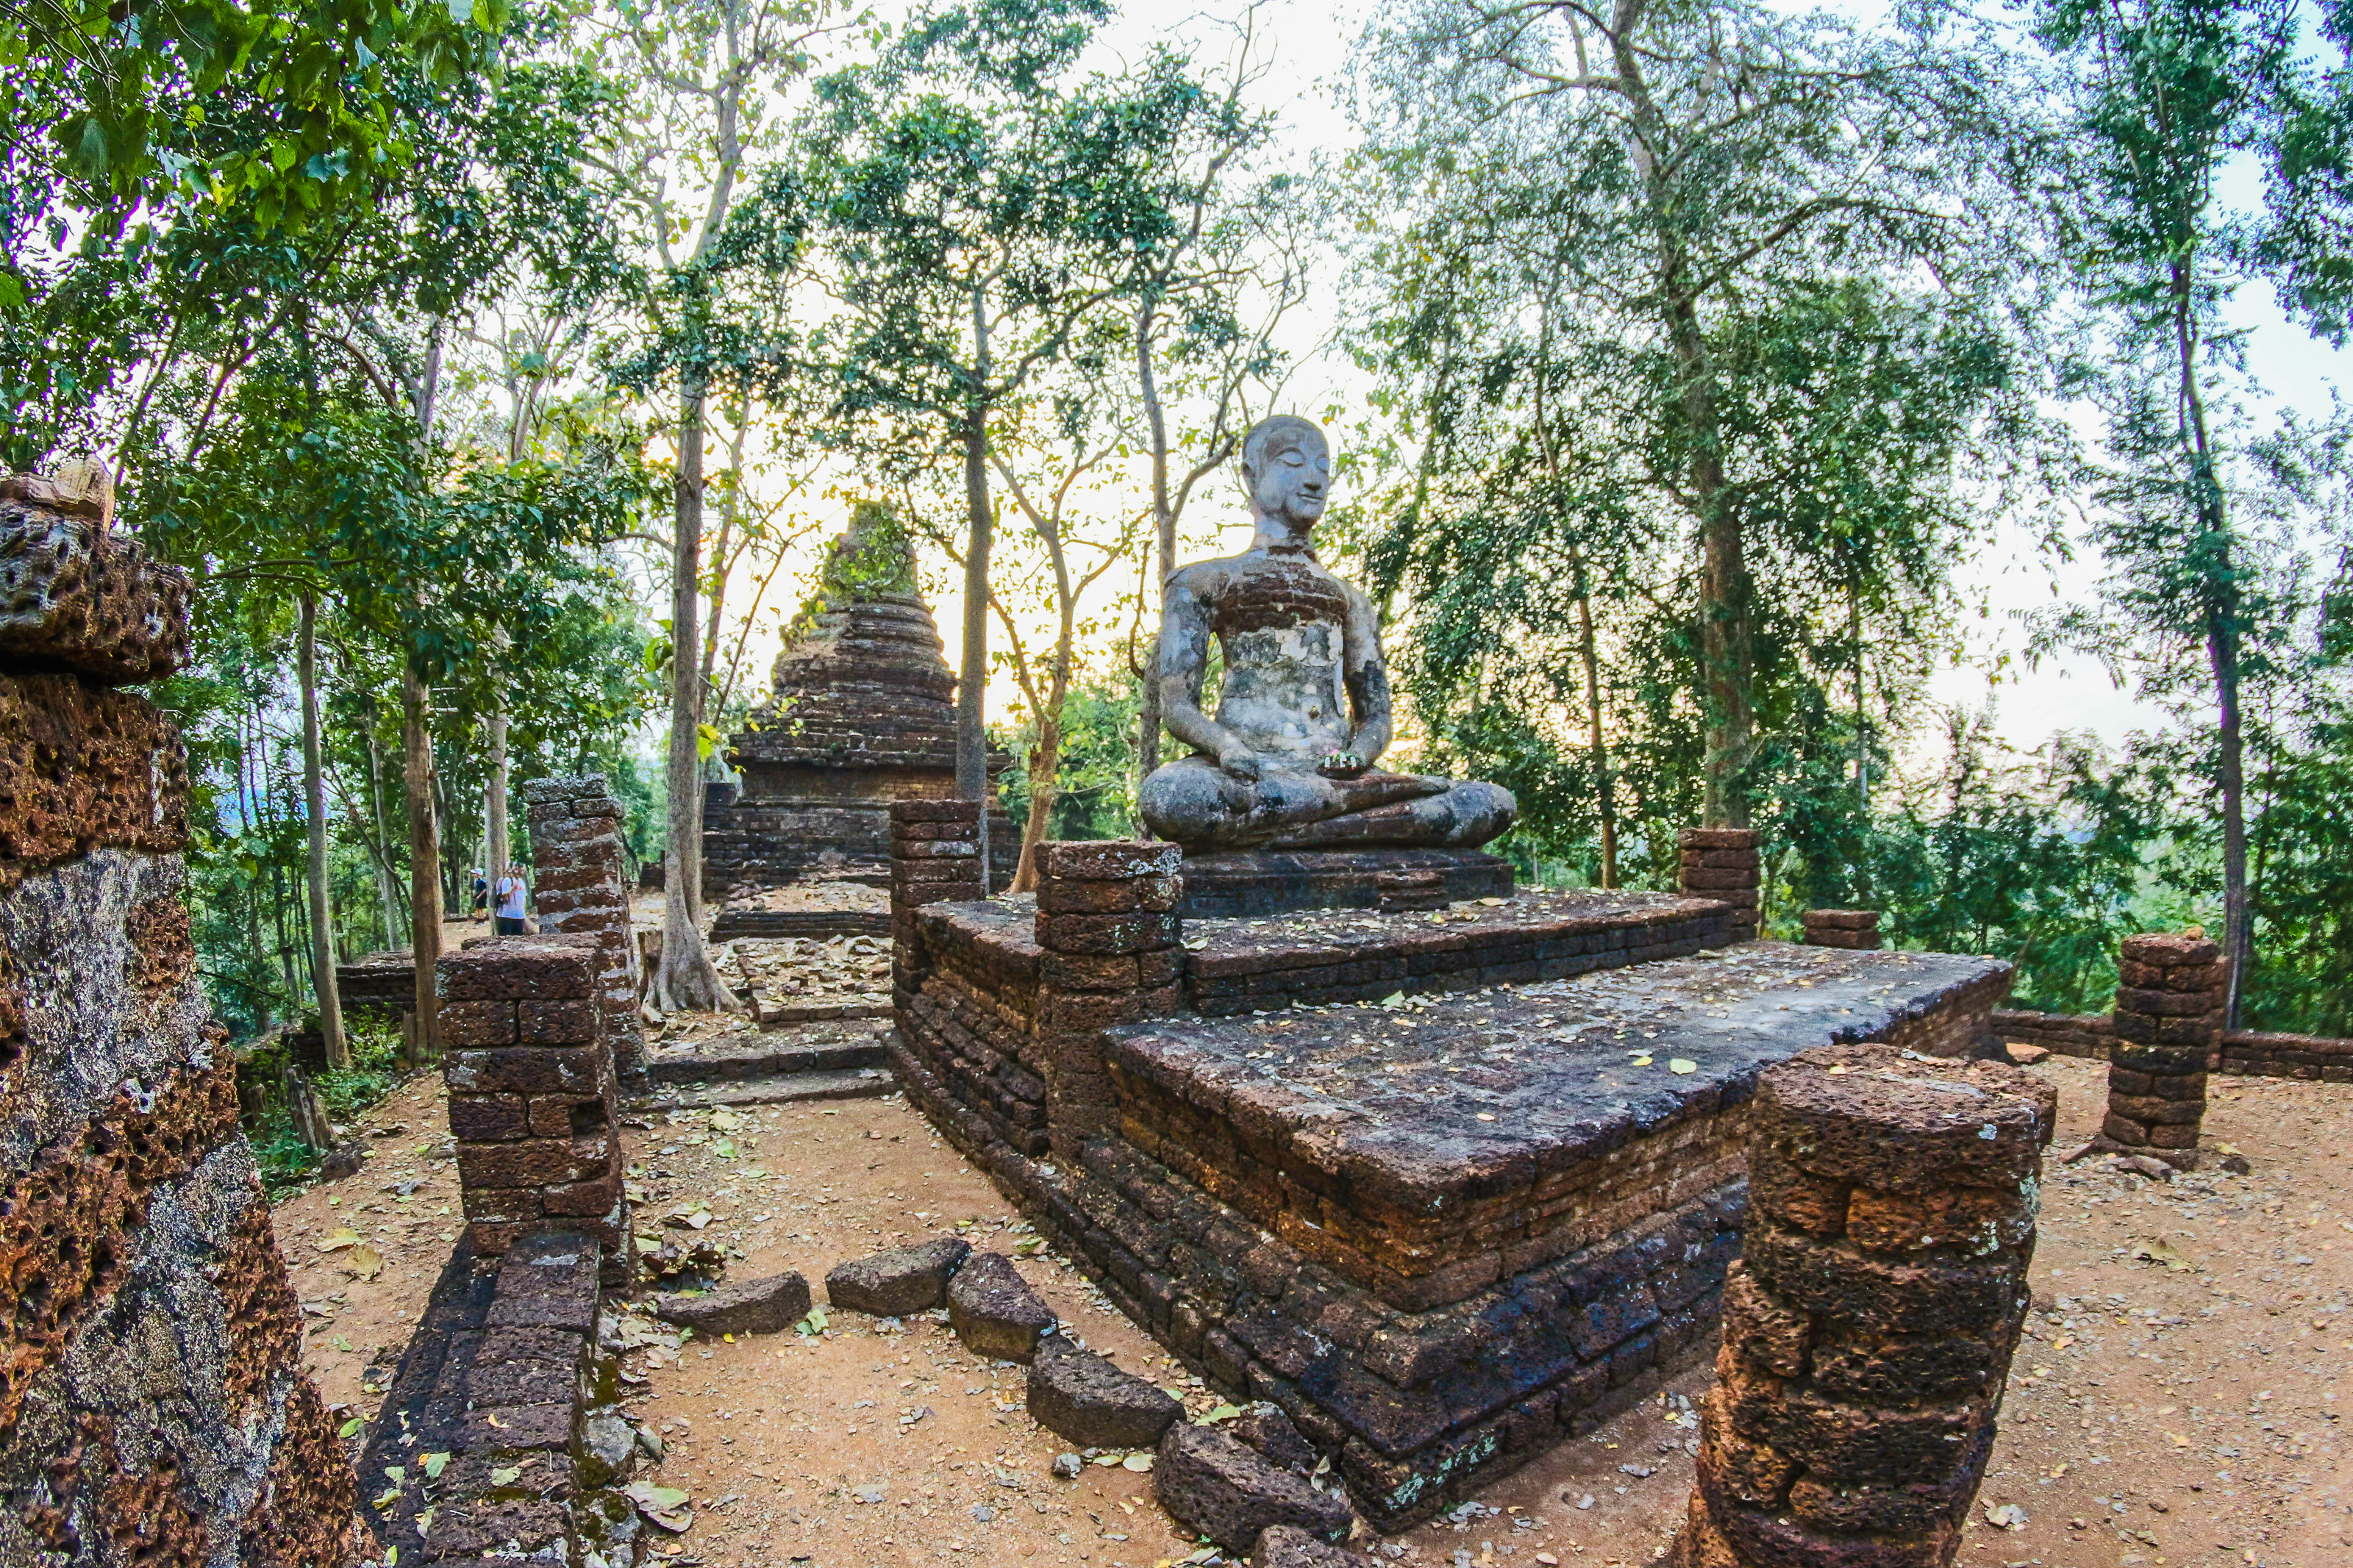
ancient, architecture, art, asia, asian, buddha, buddhism, buddhist, chang, culture, famous, heritage, historical, history, landmark, lom, old, pagoda, park, religion, satchanalai, si, siam, statue, stone, sukhothai, temple, thai, thailand, tourist, travel, unesco, wat, tree, wall, historic site, building, place of worship, ruins, landscape, forest, estate, tourism, sculpture, monument